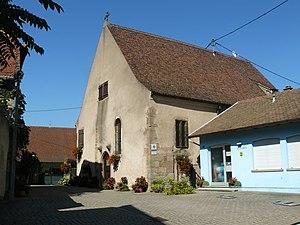
Chapelle Saint Jean-Baptiste
Cet article recense une partie des monuments historiques du Bas-Rhin, en France.
La chapelle Saint-Jean-Baptiste est un monument historique situé à Eichhoffen, dans le département français du Bas-Rhin.
Eichhoffen est une commune française située dans le département du Bas-Rhin, en région Grand Est.